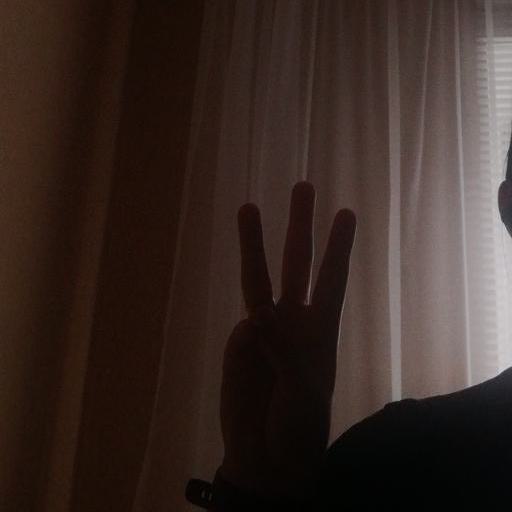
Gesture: three